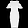
Label: Dress